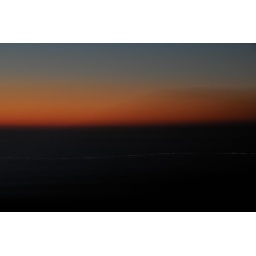
russian river, sky in the late period of magic hour, bludd has been spilt, boat in the water